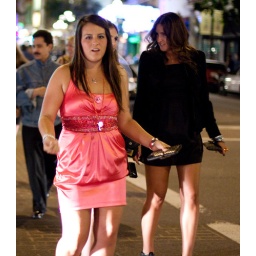
Girl in pink dress